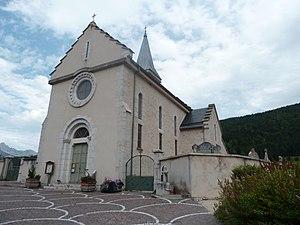
Corrençon-en-Vercors (38)